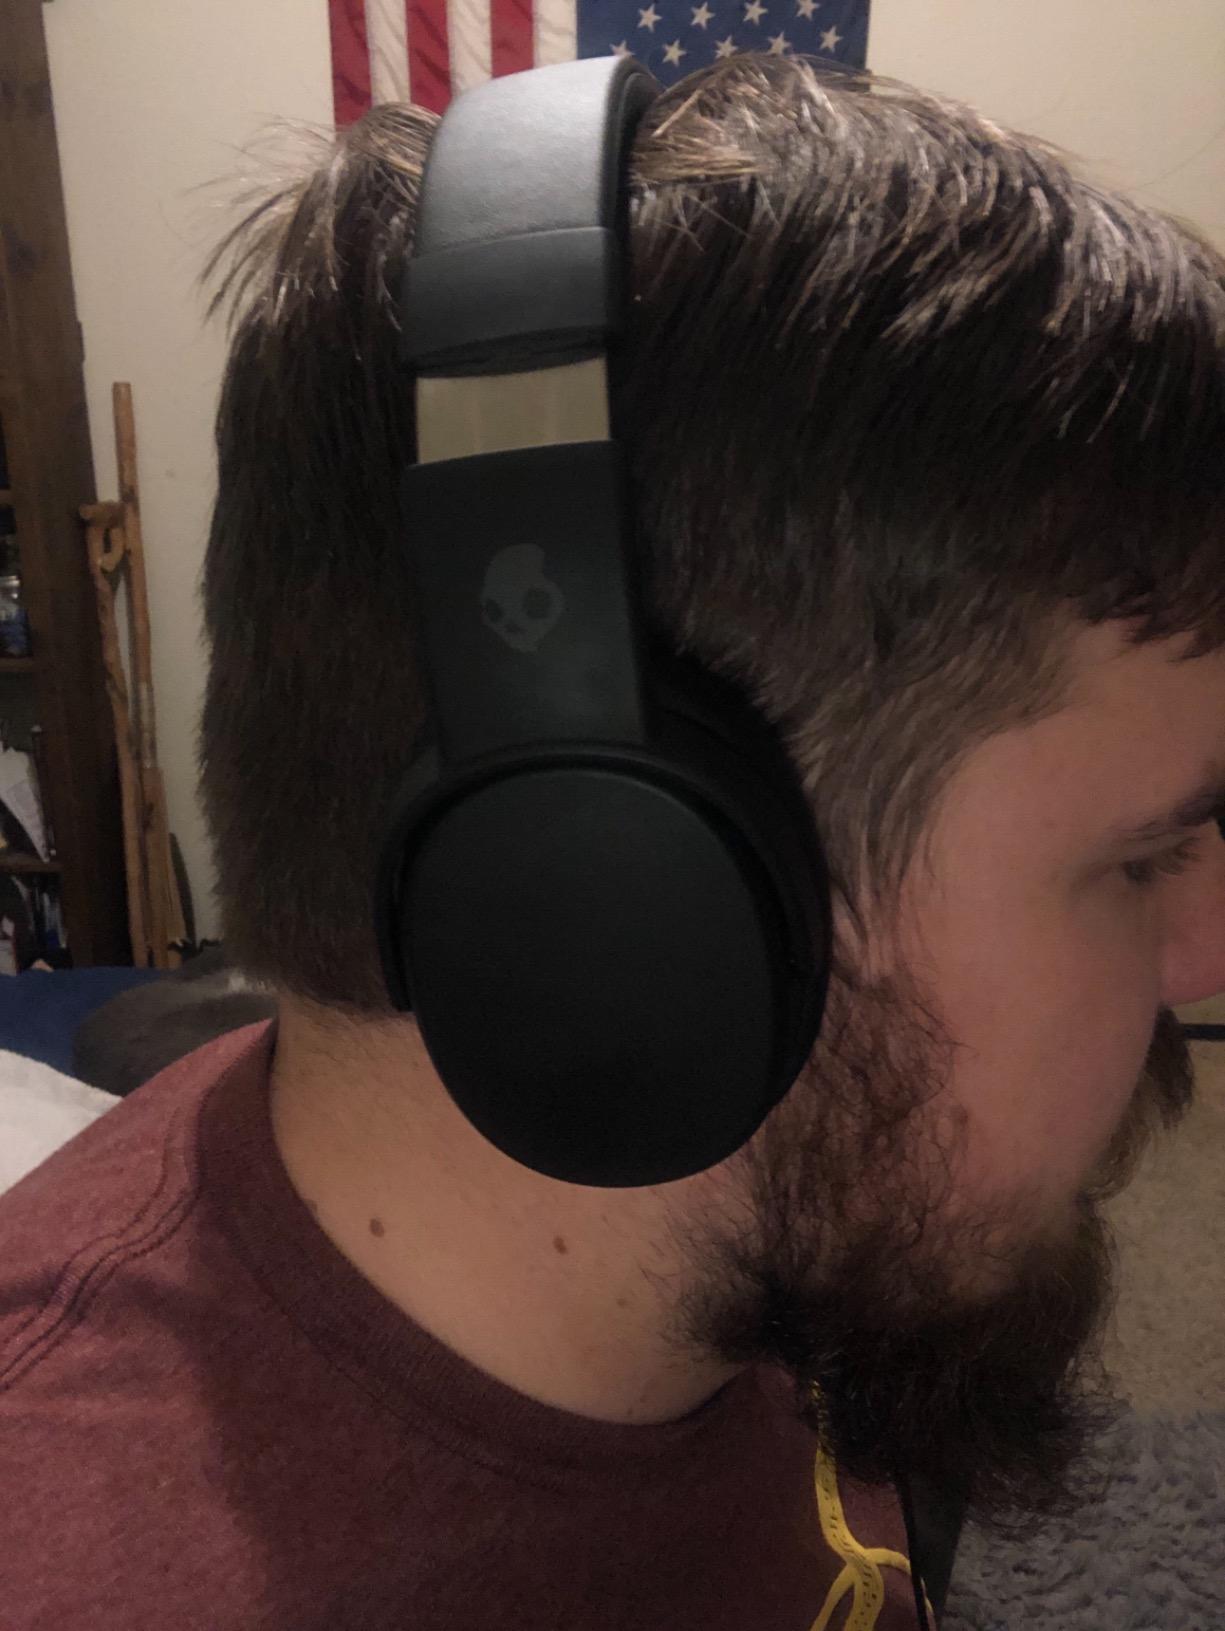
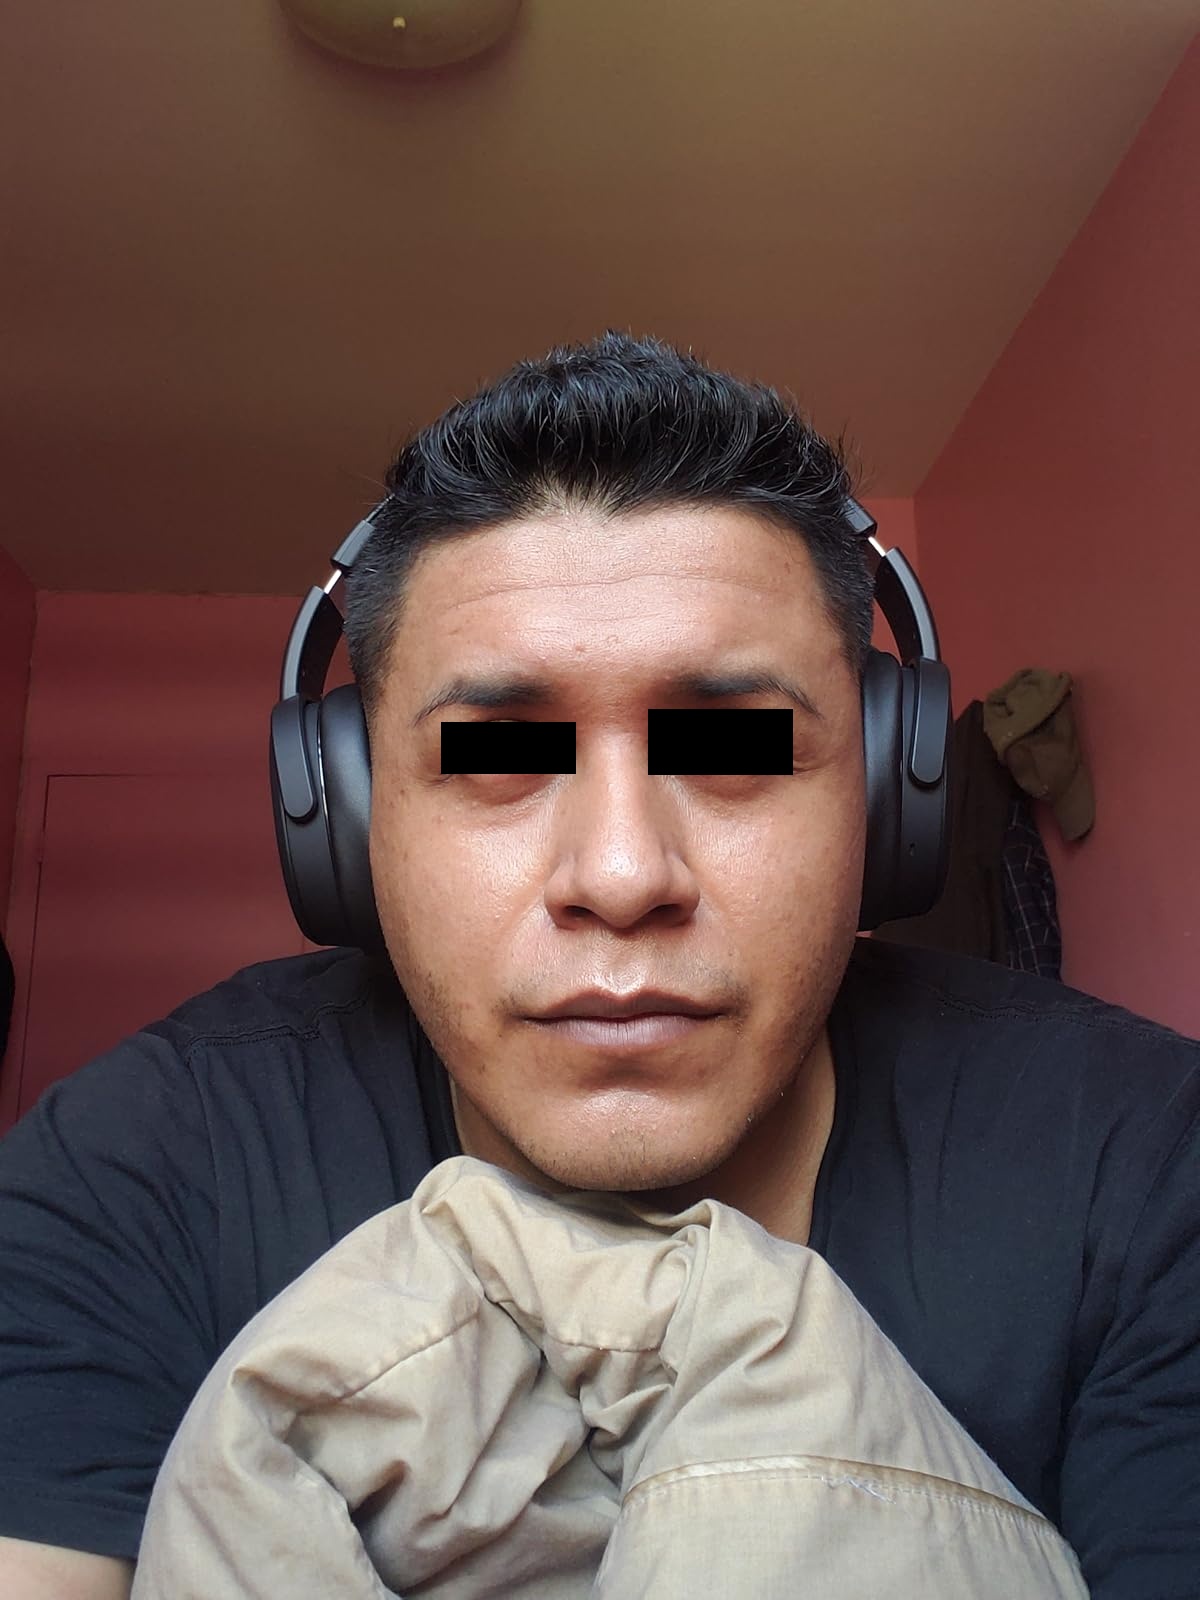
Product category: headphones
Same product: yes